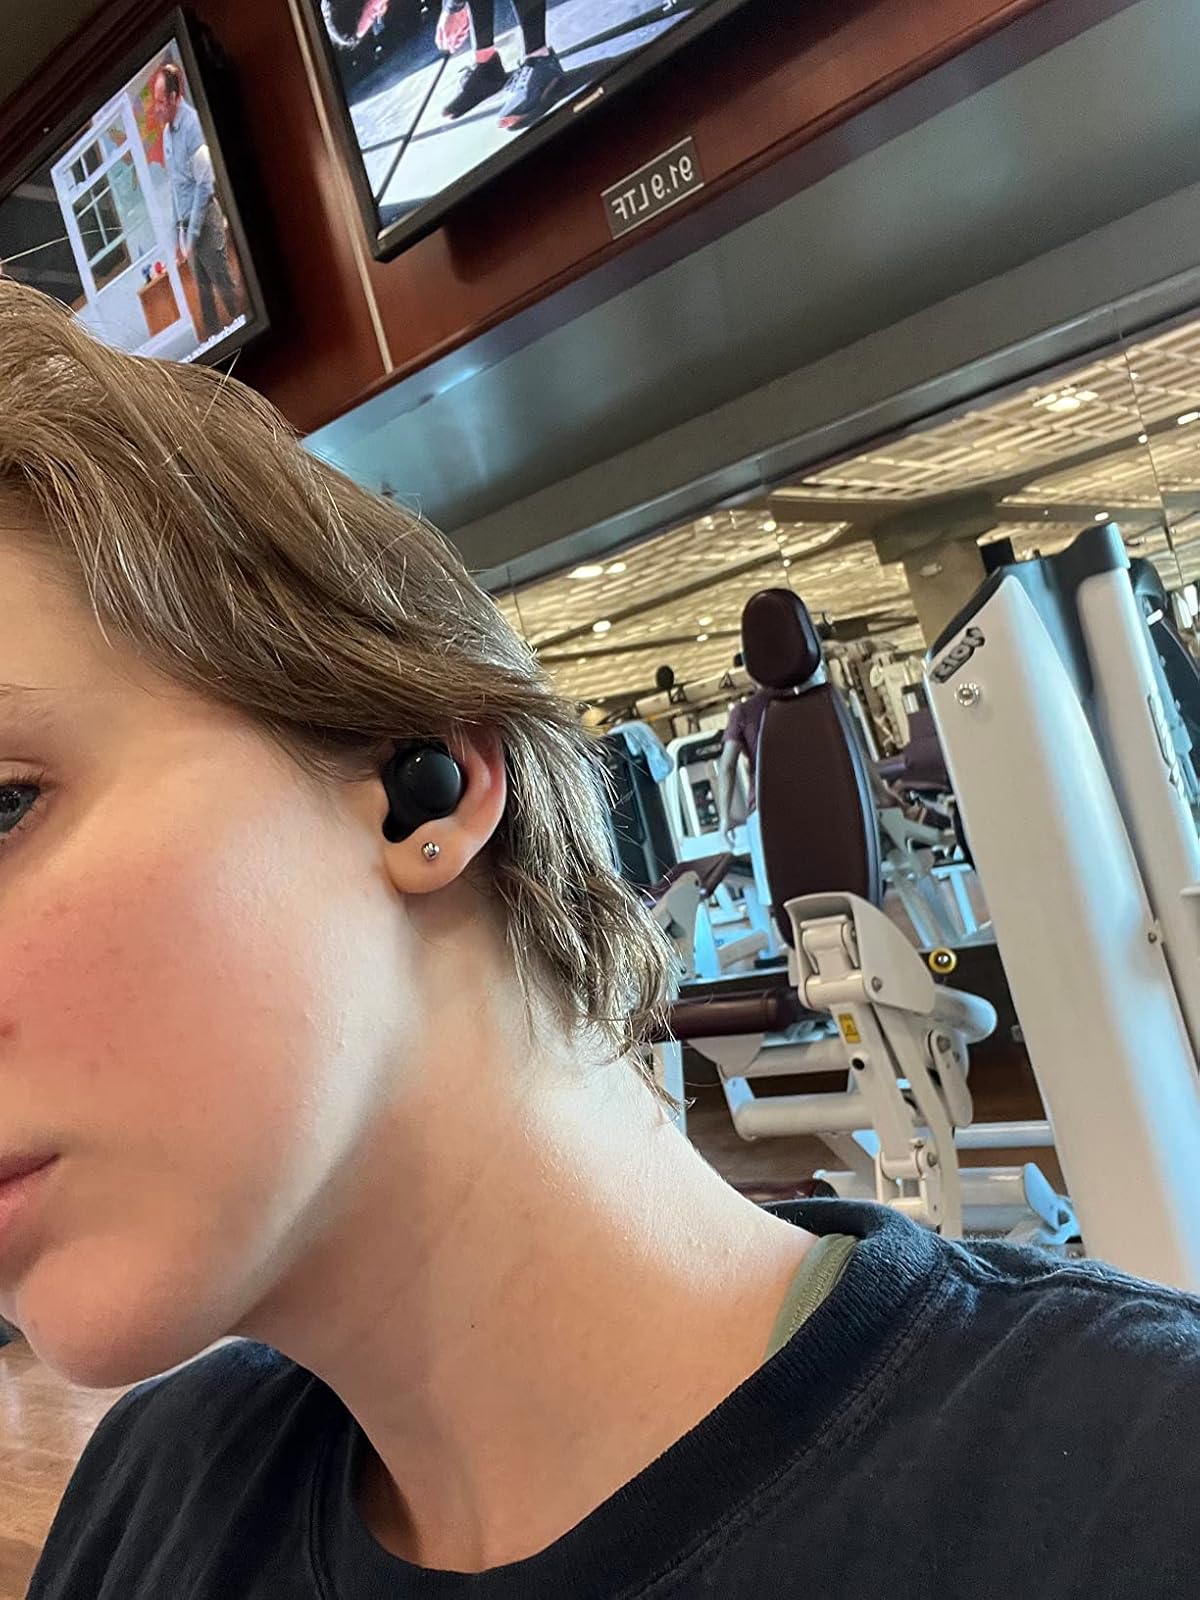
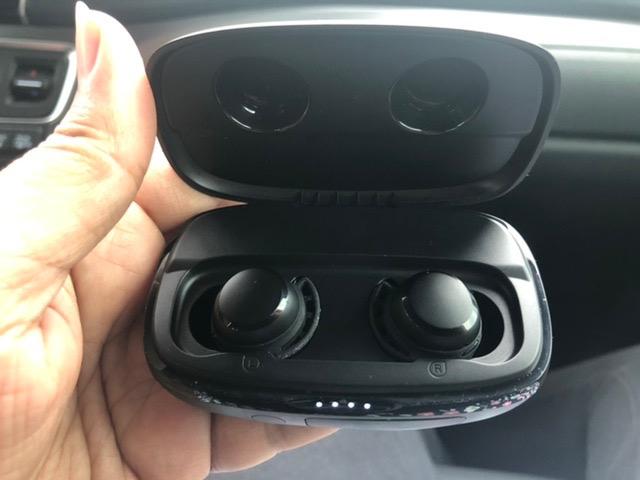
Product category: earbuds
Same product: yes